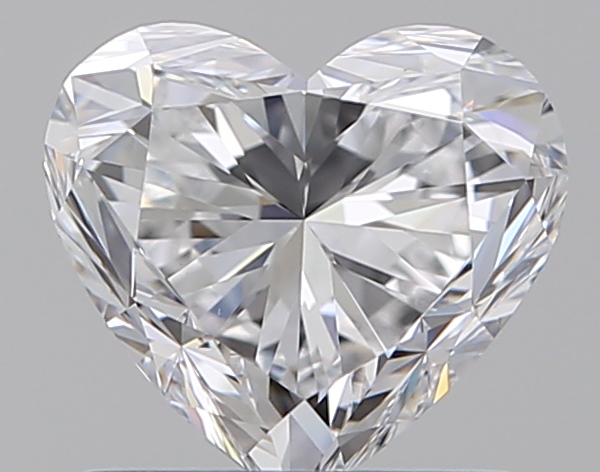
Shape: heart
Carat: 1
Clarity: VVS2
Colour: D
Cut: VG
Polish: EX
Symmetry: VG
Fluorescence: N
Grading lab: GIA
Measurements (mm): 6.08 x 6.66 x 4.08